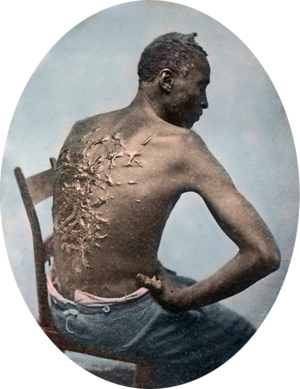
Gordon ou Whipped Peter est un esclave Afro-Américain qui s'est échappé d'une plantation de Louisiane, en mars 1863, et a gagné sa liberté lorsqu'il a atteint le camp de l'Armée de l'Union, près de Baton Rouge aux États-Unis. Il devient le sujet de photographies révélant les importantes cicatrices de son dos, causées par les coups de fouet reçus en esclavage. Les abolitionnistes ont distribué ces portraits carte-de-visite de Gordon, à travers les États-Unis et dans le monde entier, pour montrer les abus de l'esclavage.